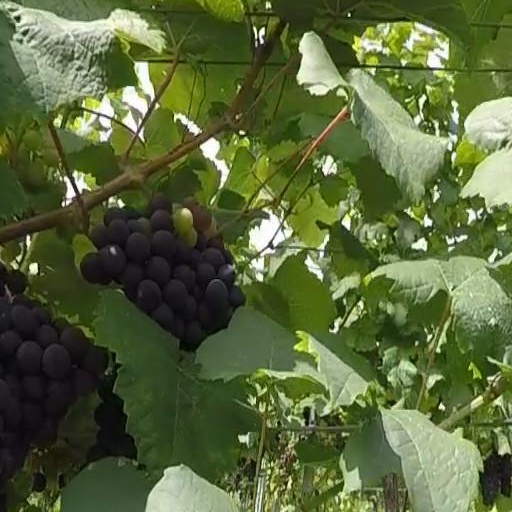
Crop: grape